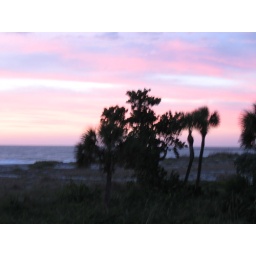
January 2009 sunset with clump of palm trees in mid-ground, pale pink sky and Venice jetties in background.